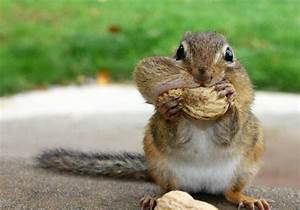
Label: squirrel